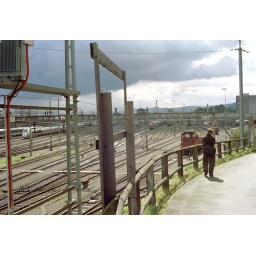
basel - train yards by signal box